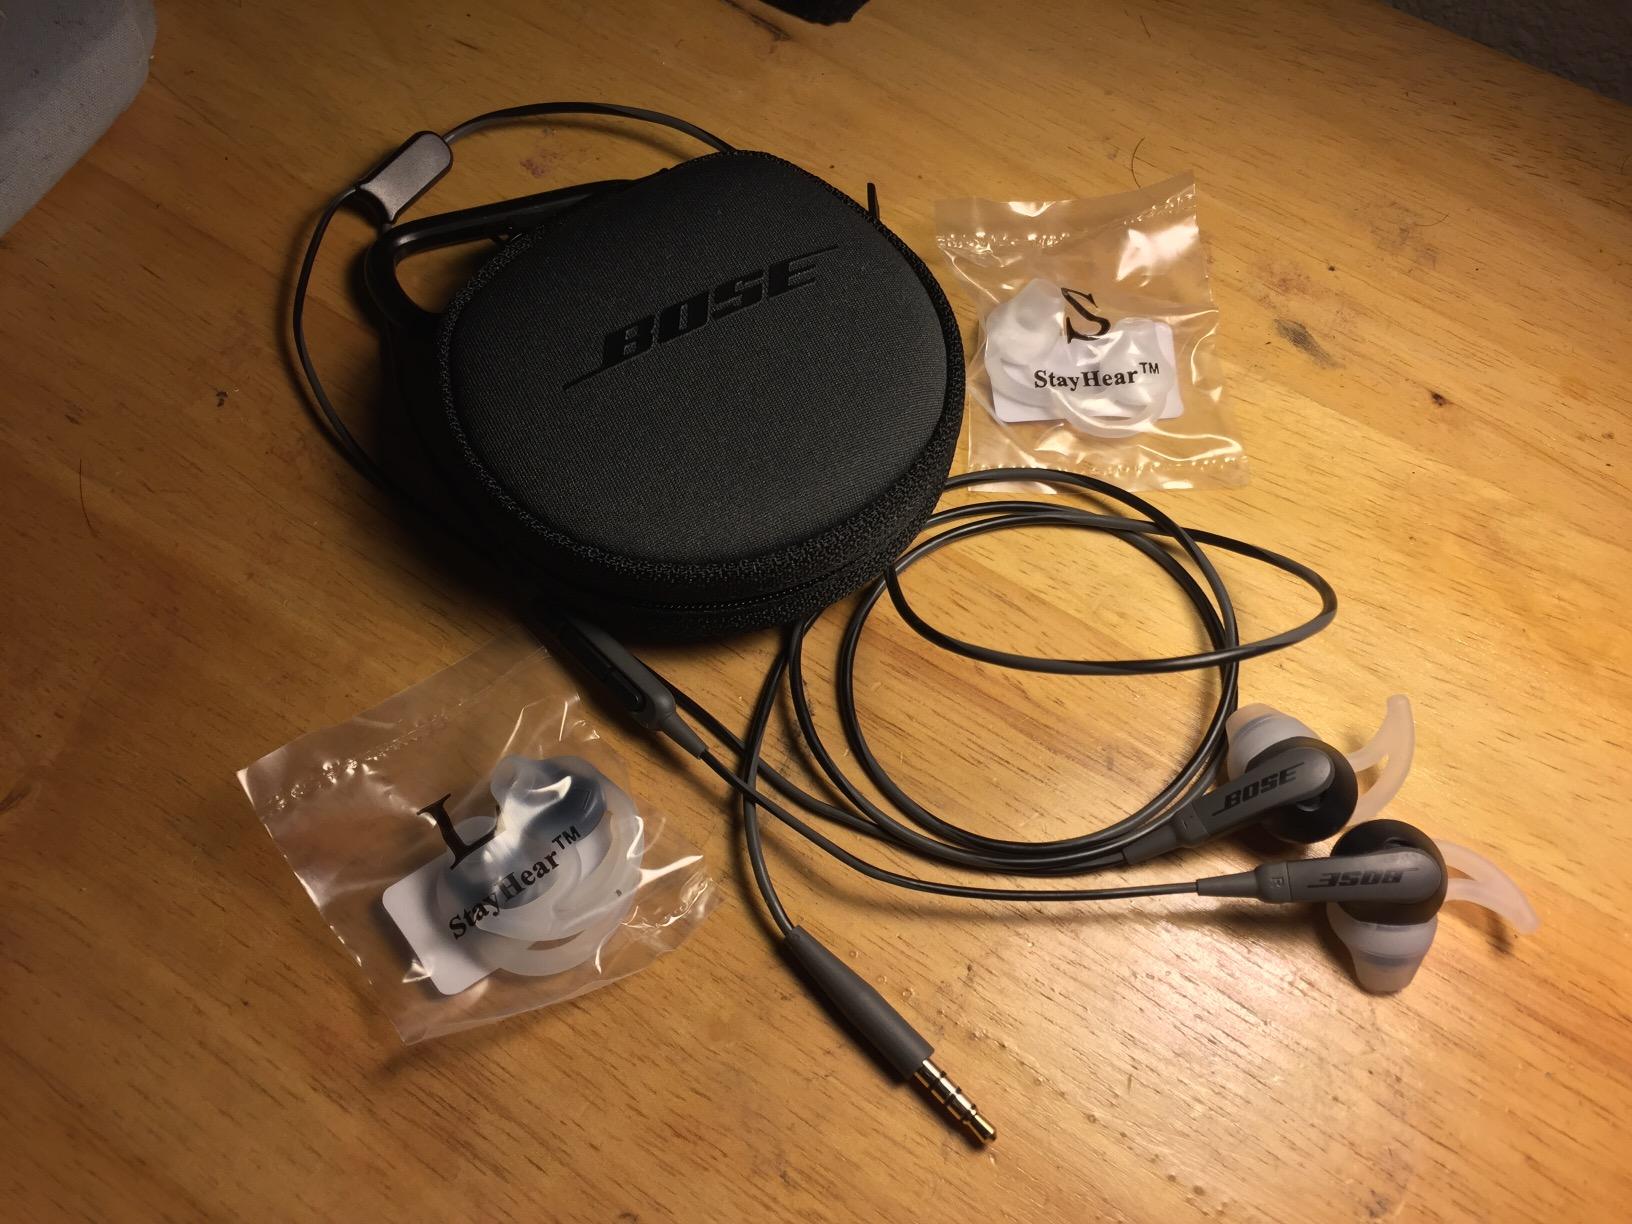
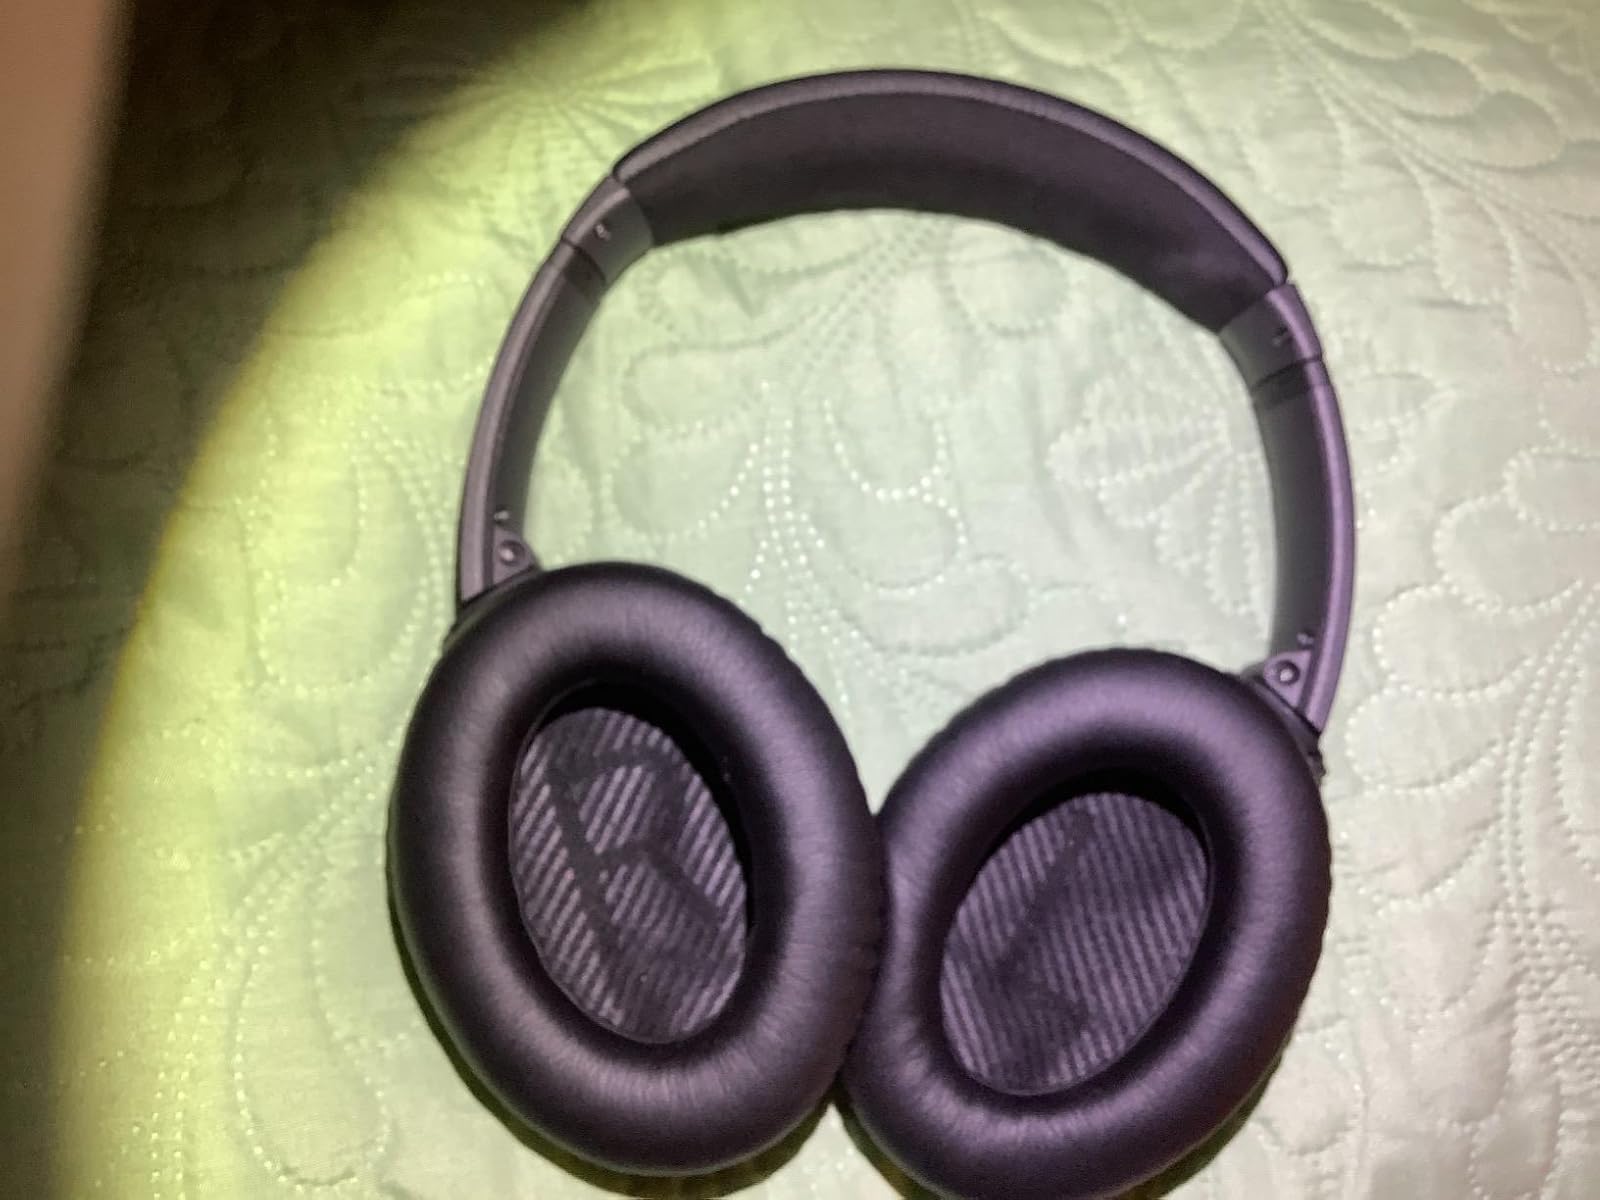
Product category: headphones
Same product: no